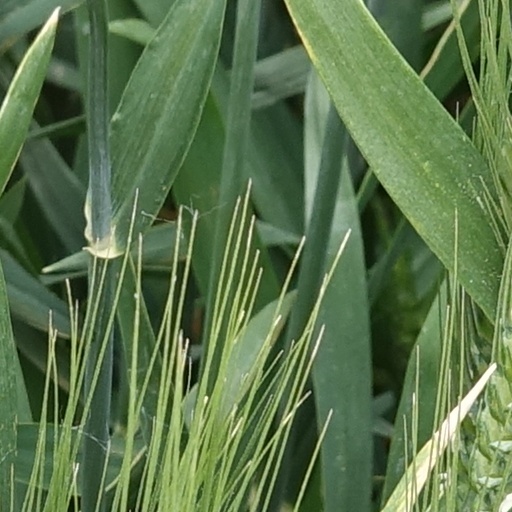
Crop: wheat